Paul Béchard

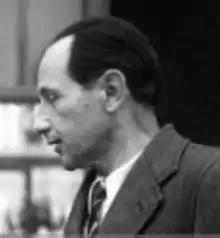
Paul Béchard en 1947.jpg

Paul Béchard (25 December 1899, Alès – 26 April 1982) was a French politician. He represented the French Section of the Workers' International (SFIO) in the Constituent Assembly elected in 1945, in the National Assembly from 1946 to 1948, from 1951 to 1955 and from 1958 to 1967 and in the Senate from 1955 to 1958. From January 27, 1948 to May 24, 1951 he was Governor of French West Africa. He was the mayor of Alès from 1947 to 1948 and from 1953 to 1965.